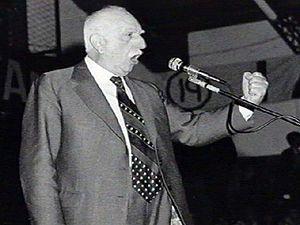
L’Union civique radicale intransigeante était un parti politique argentin, né en 1957 de la scission de l’Union civique radicale, et disparu sous cette dénomination en 1972. Le parti professait une idéologie s’appuyant sur une forme particulière de développementalisme propre à l’entourage du chef de file du parti, Arturo Frondizi.